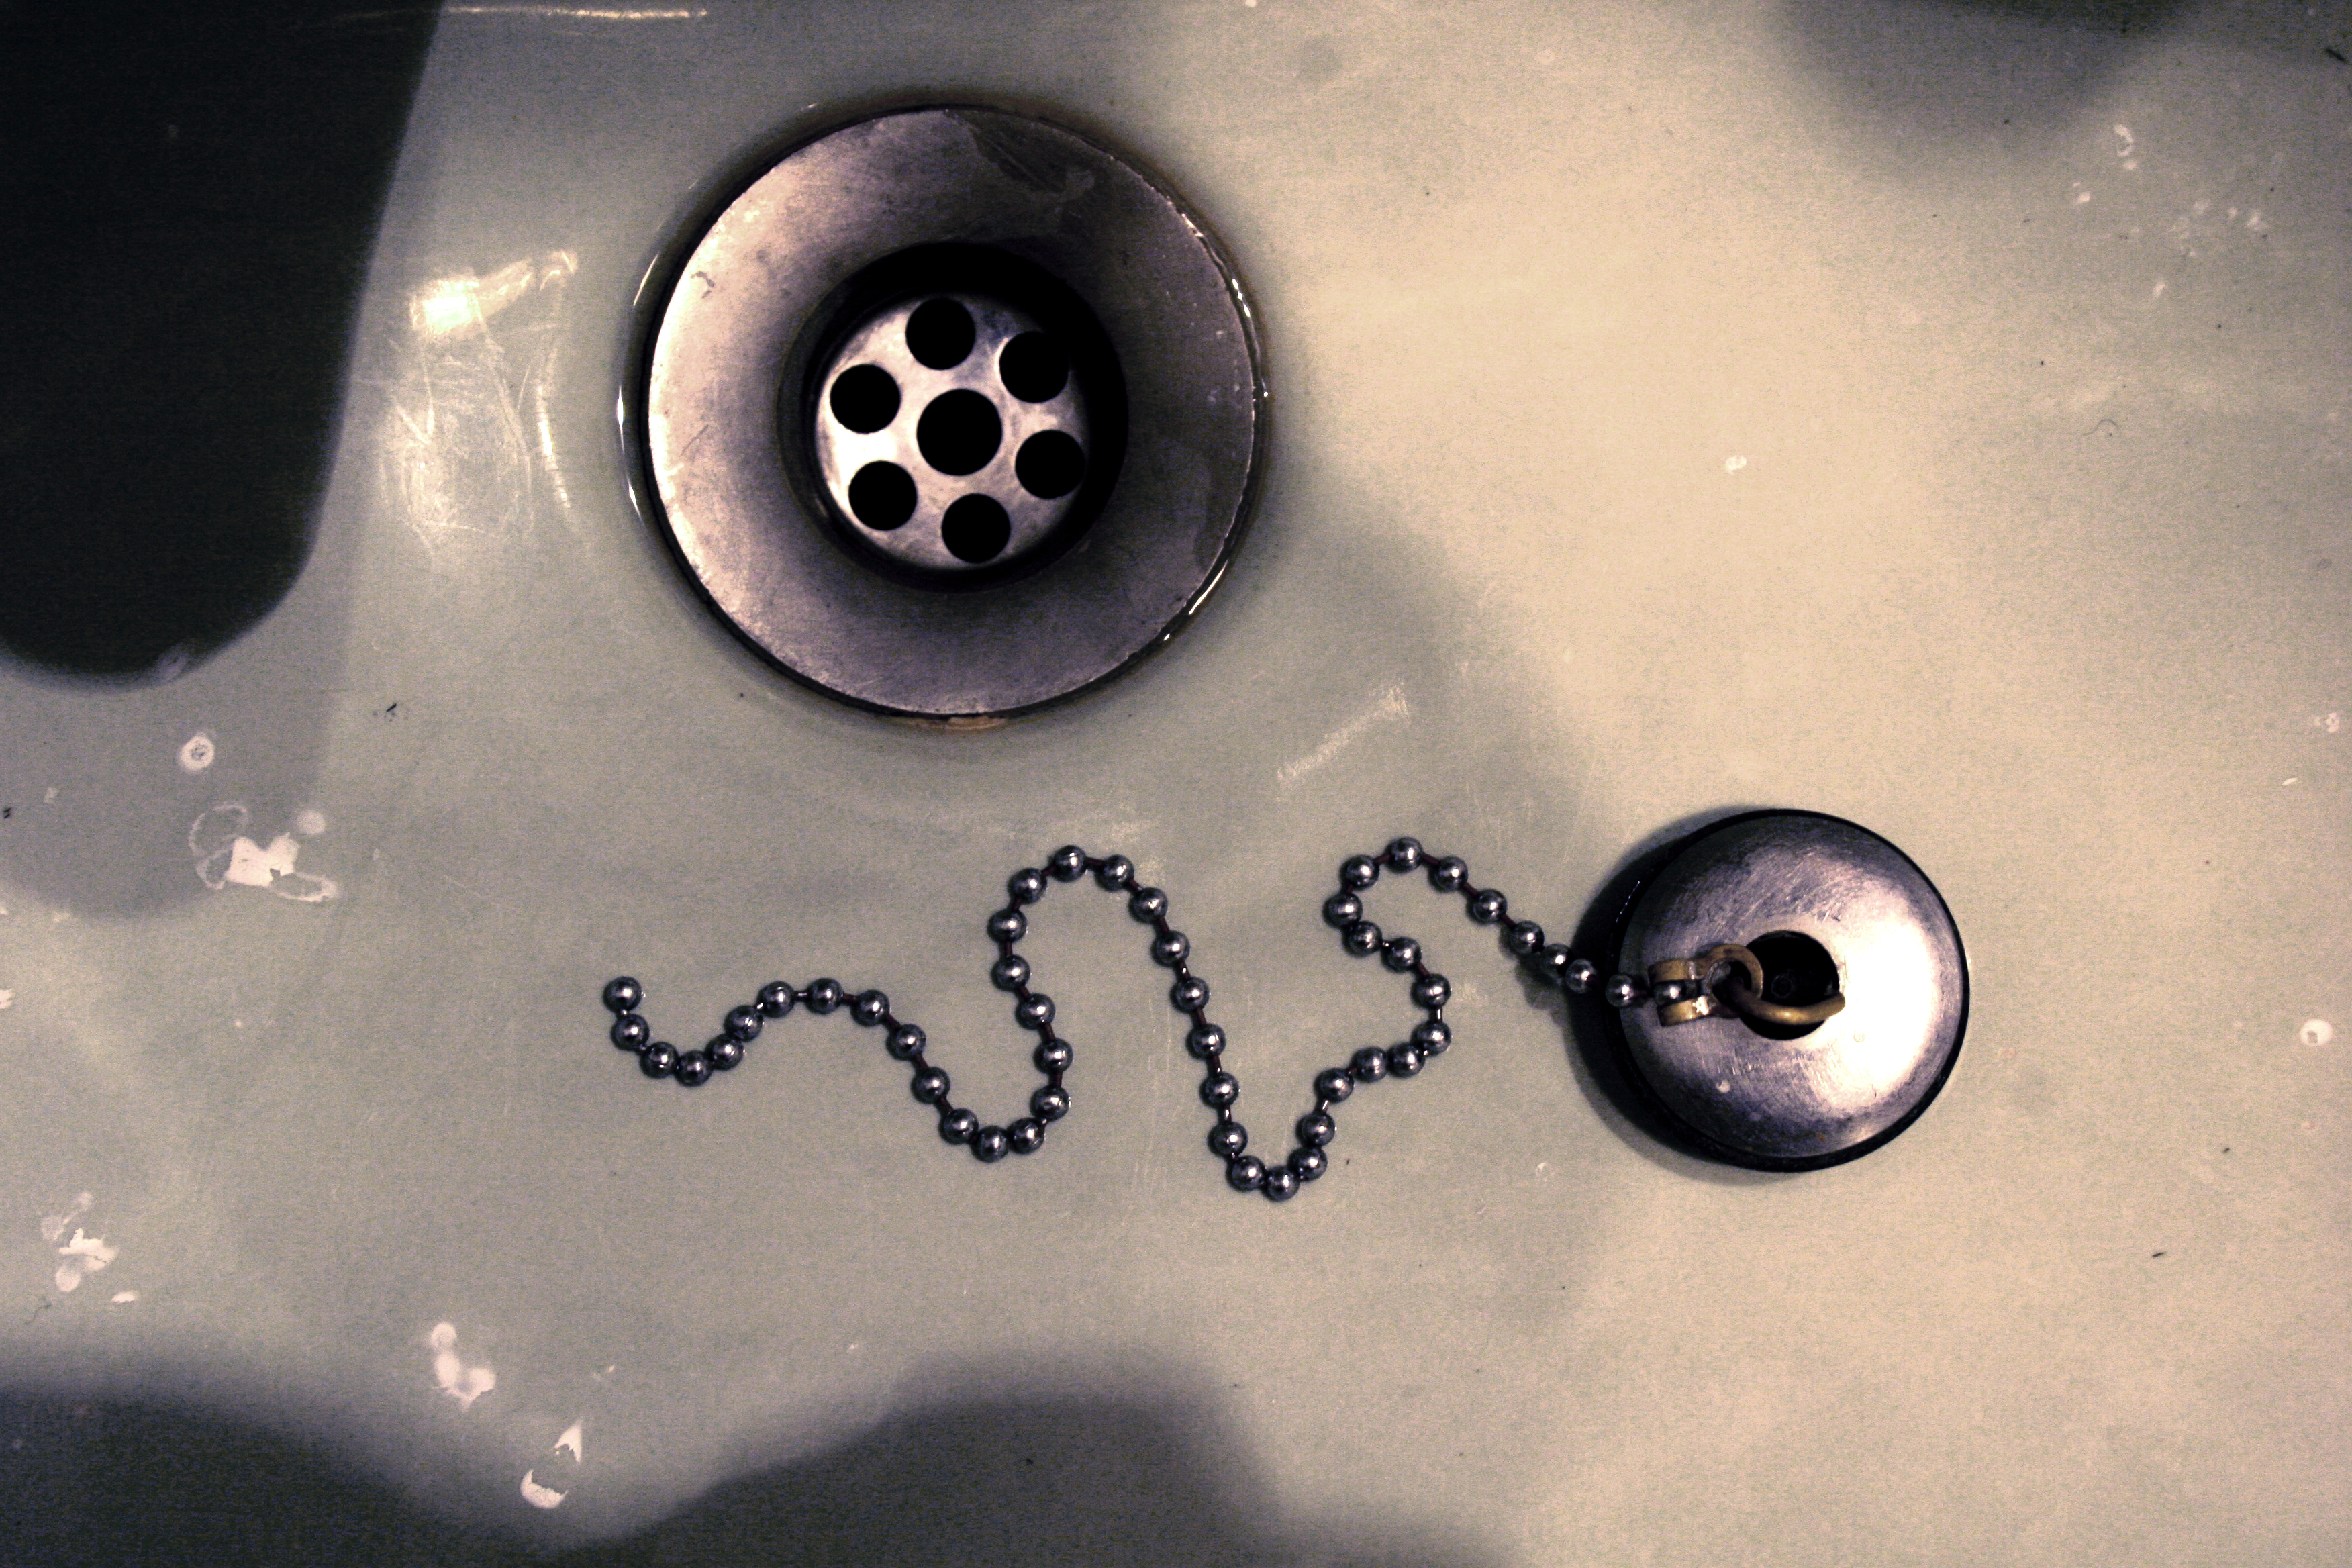
animal, font, auto part, automotive wheel system, photography, rim, number, wheel, metal